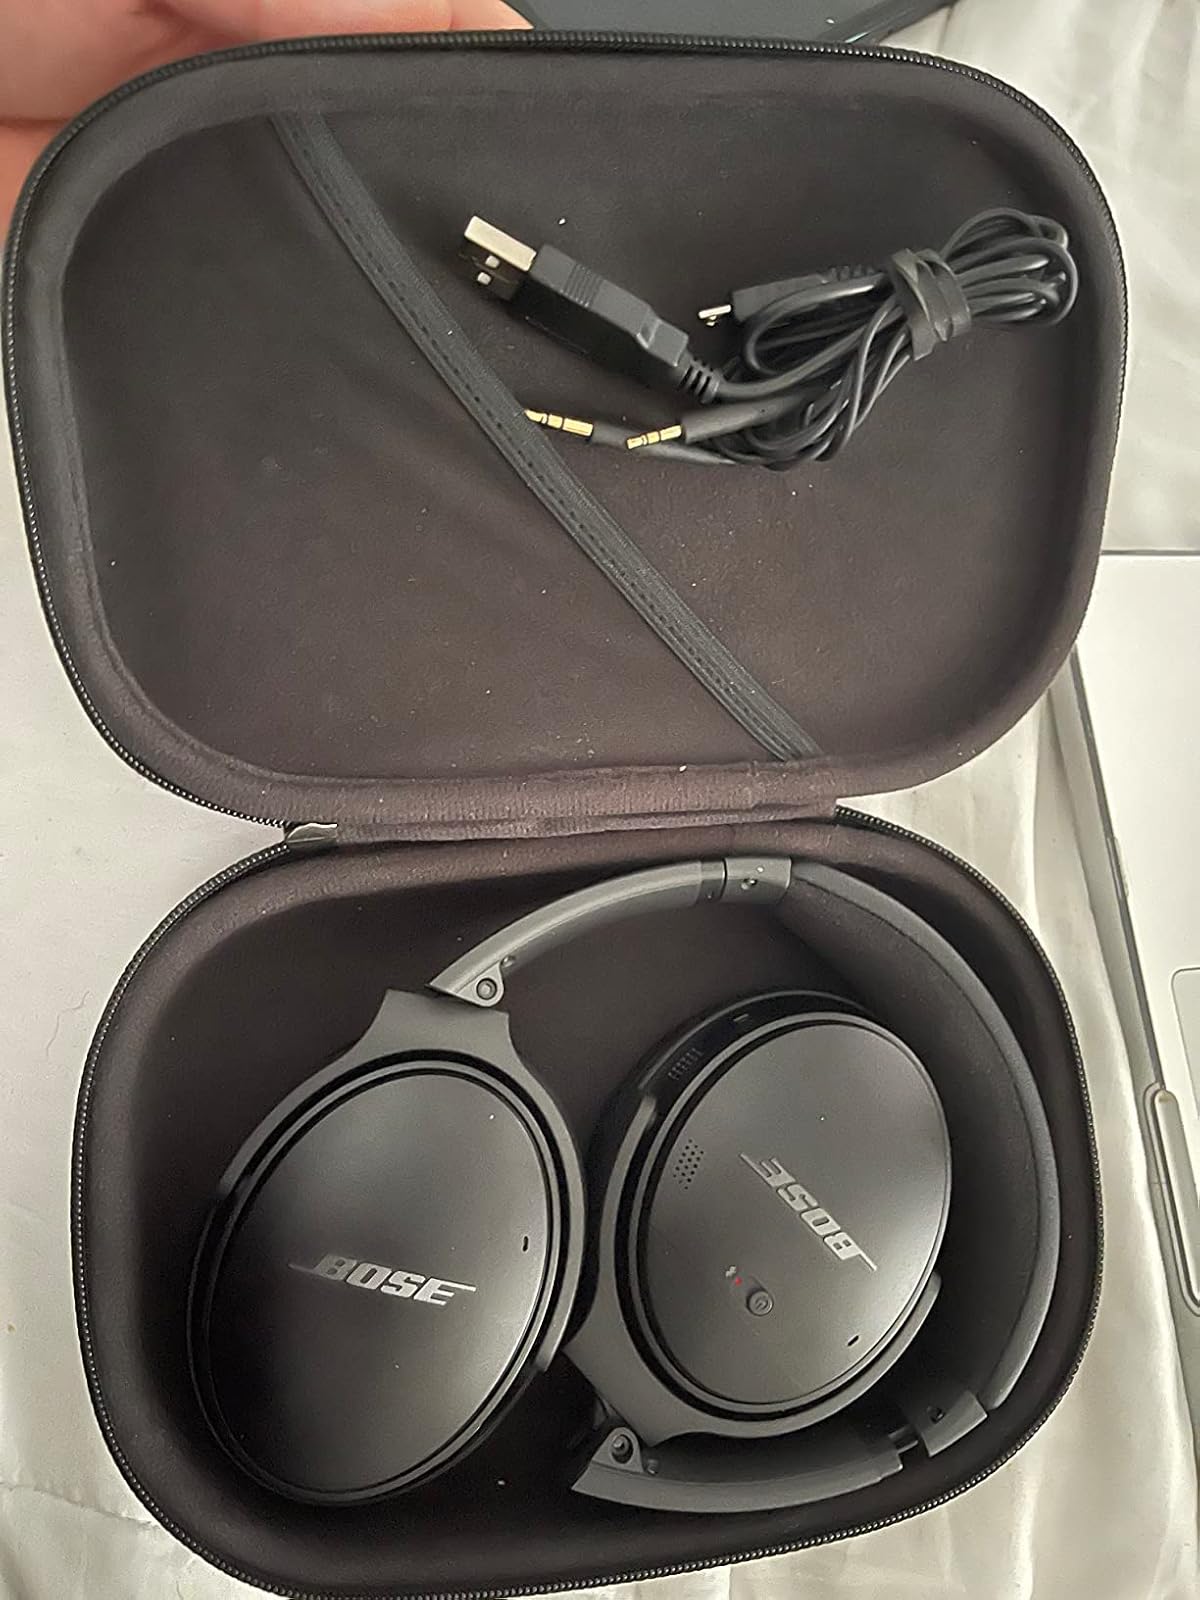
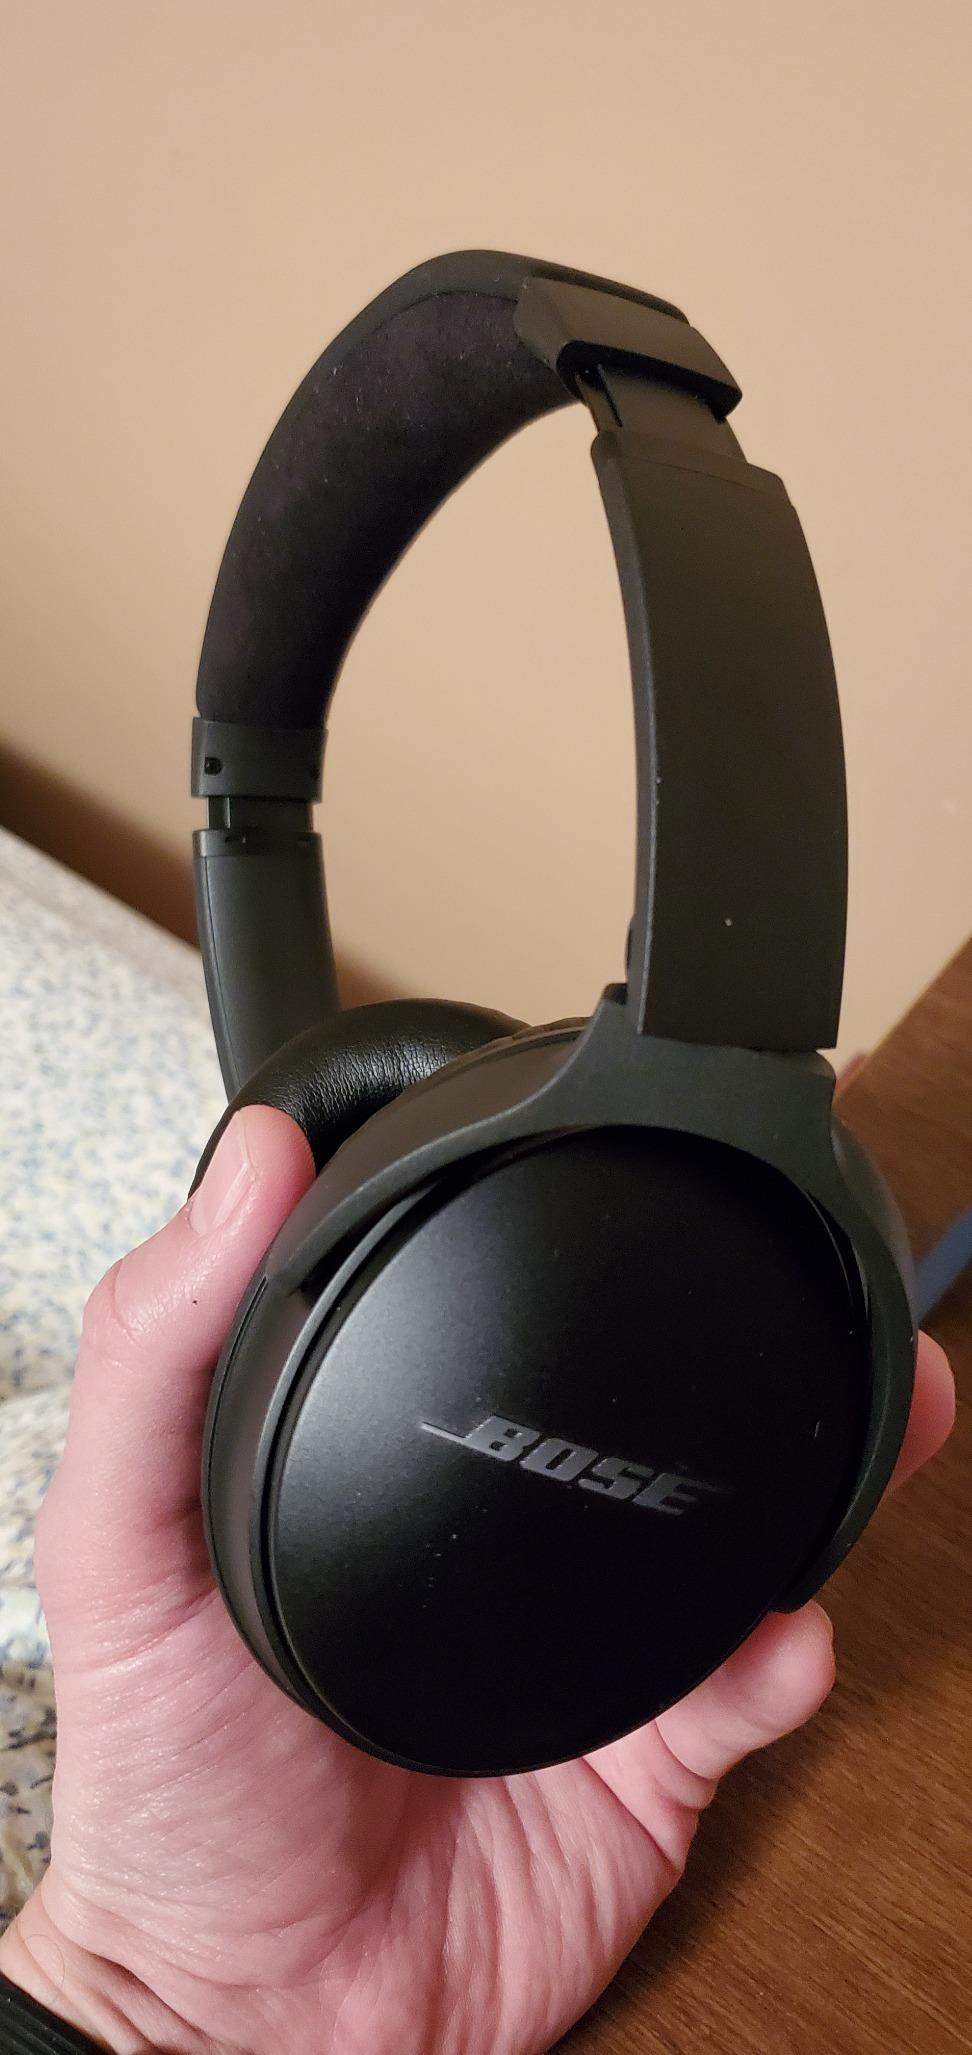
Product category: headphones
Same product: yes